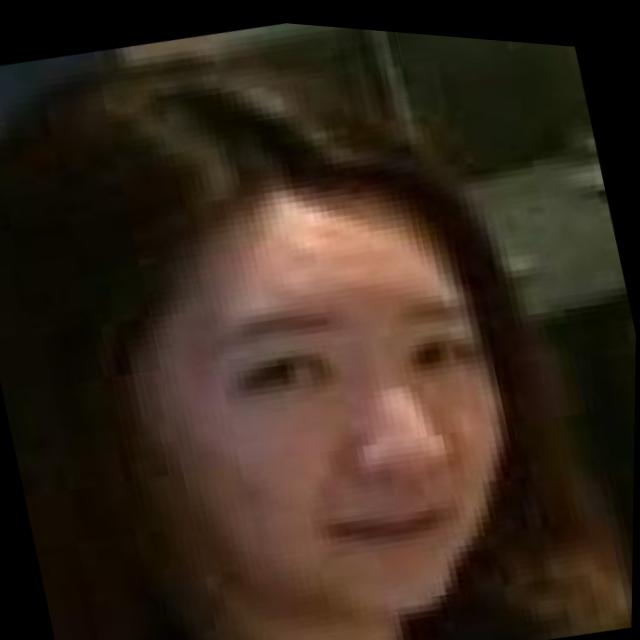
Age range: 21-44